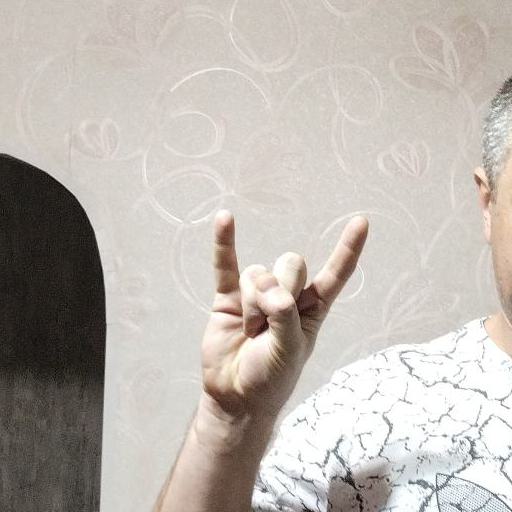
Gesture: rock